2018 Gander Outdoors 400

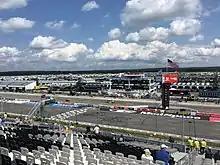
Final practice

Joey Logano was the fastest in the final practice session with a time of 51.029 seconds and a speed of .